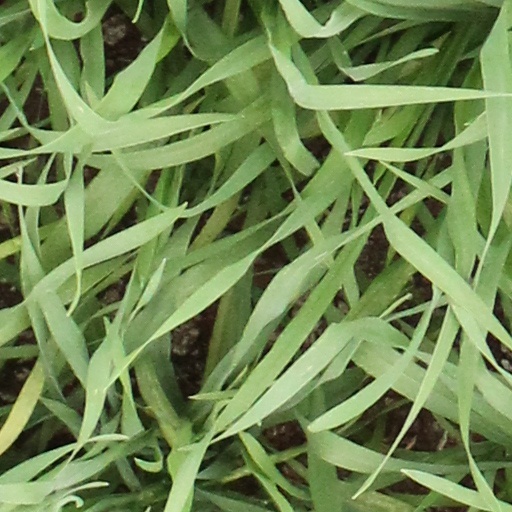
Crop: wheat